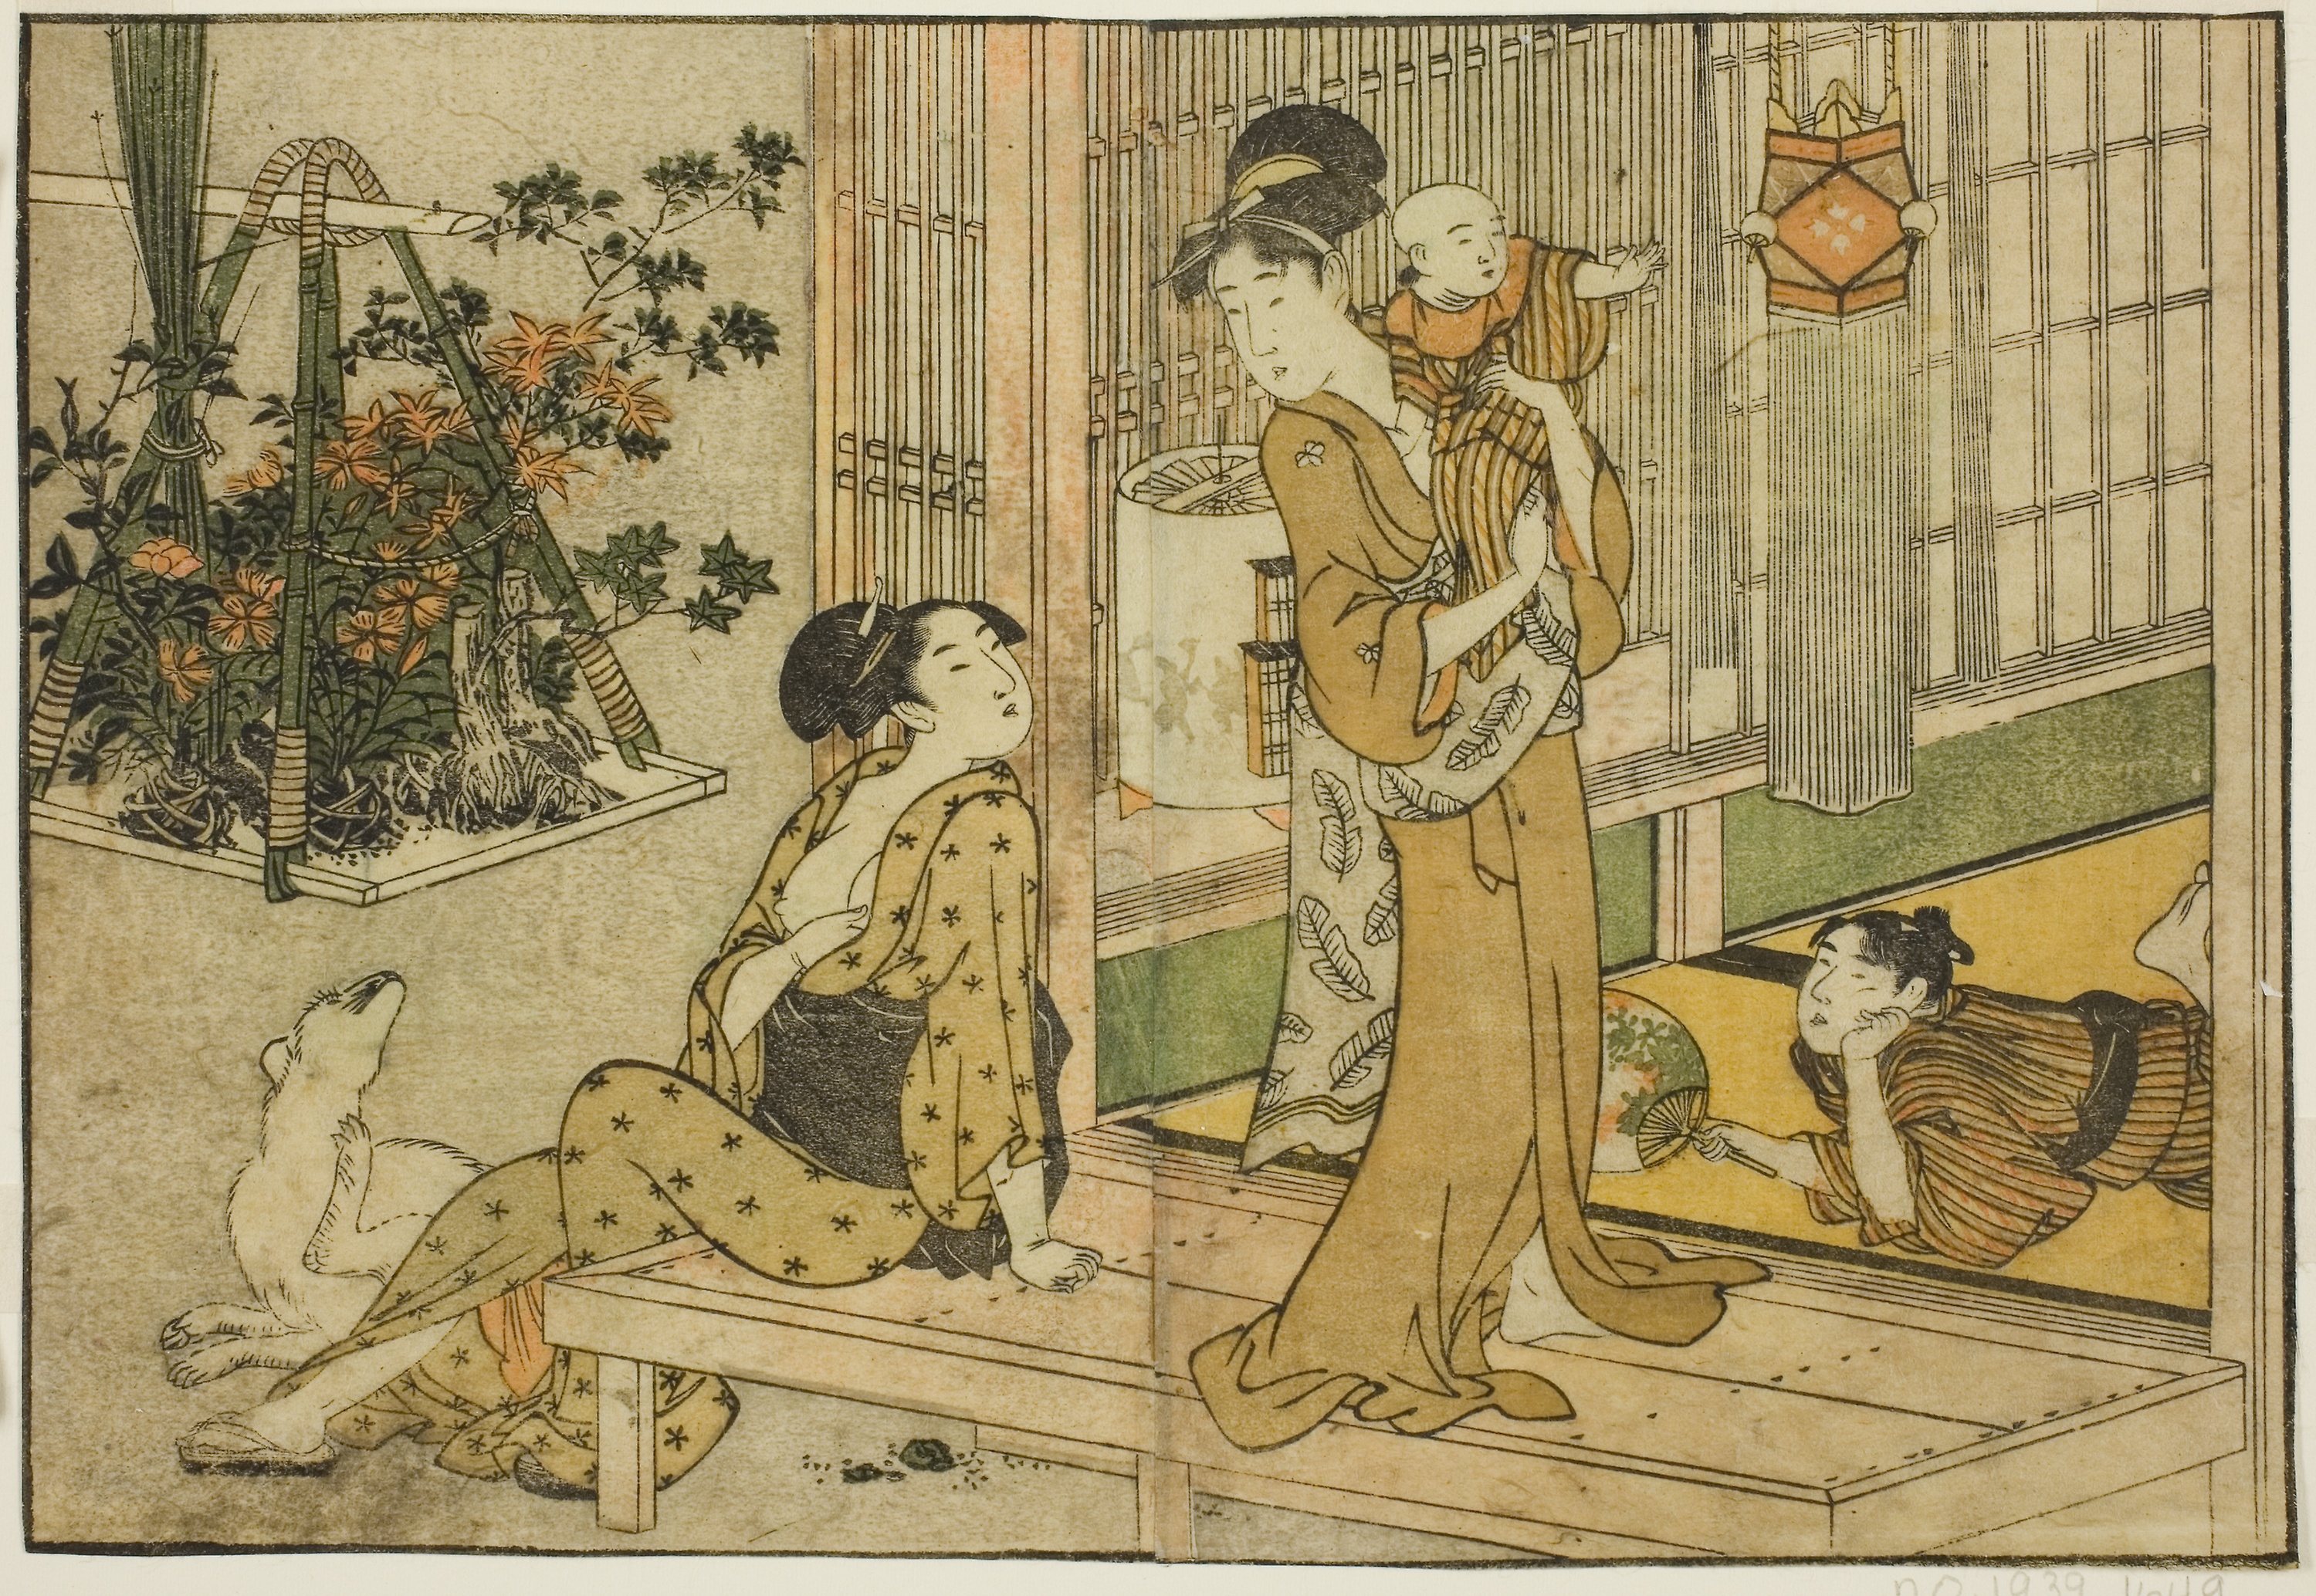
art, painting, textile, tapestry, illustration, artwork